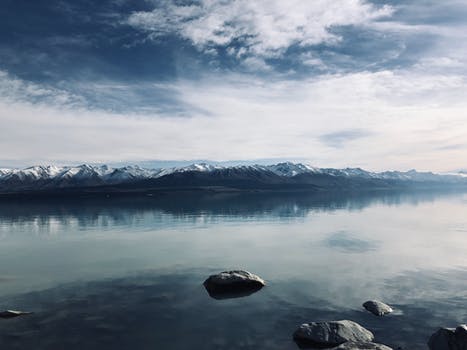
Label: No Watermark